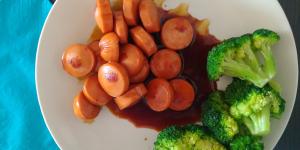
salchichas con salsa soja y miel